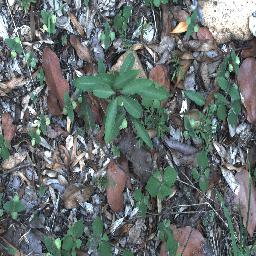
Label: rubber_vine